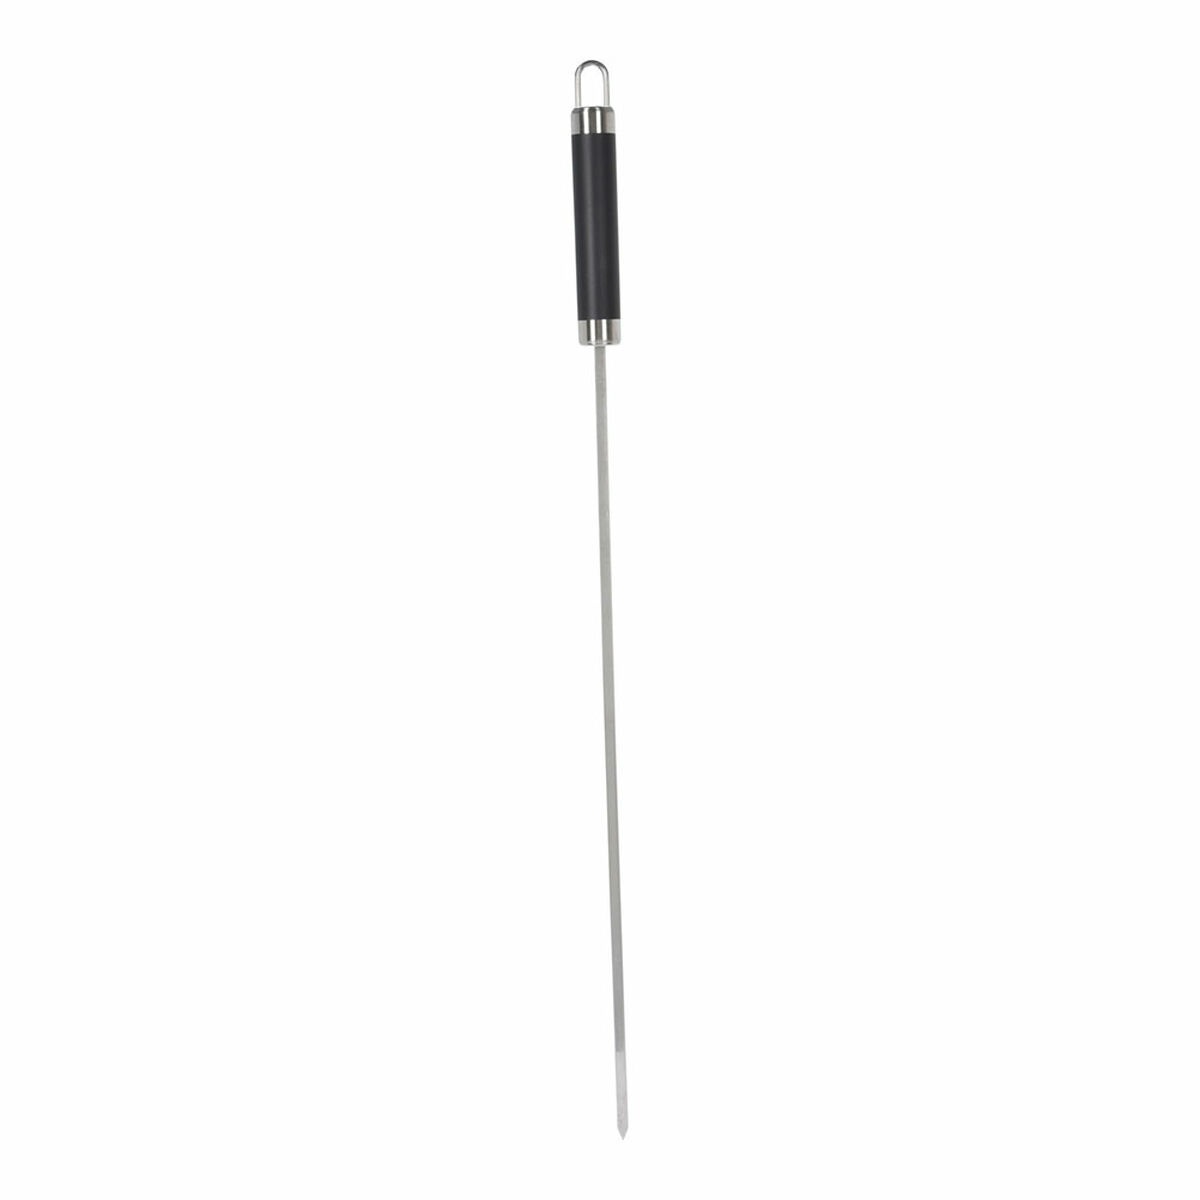
Grillspieß-Set aus Edelstahl - 4 Stück
Perfektionieren Sie Ihr Grillvergnügen mit unserem Grillspieß-Set aus Edelstahl Produktdetails, die überzeugen: Art: Grillspieß-Set Farbe: Schwarz, Silber Material: Edelstahl Geeignet für: Grill Stückzahl: 4 Stück Maße: ca. 46,5 cm Warum unser Grillspieß-Set aus Edelstahl die perfekte Wahl ist Unser Grillspieß-Set aus Edelstahl bietet eine robuste und praktische Lösung für das Grillen von Fleisch, Gemüse und mehr. Mit einer Länge von ca. 46,5 cm sind diese Grillspieße ideal für Grillabende mit Familie und Freunden. Die Kombination aus langlebigem Edelstahl und dem eleganten Design in Schwarz und Silber sorgt für Stabilität und ein stilvolles Aussehen. Wie das Grillspieß-Set Ihre Grillabende bereichert Dieses Grillspieß-Set ist perfekt für alle Grillliebhaber, die Wert auf eine gleichmäßige und effiziente Zubereitung legen. Die großzügige Länge der Spieße bietet ausreichend Platz für eine Vielzahl von Speisen, während das hochwertige Edelstahlmaterial für eine gleichmäßige Hitzeverteilung und hervorragende Grillergebnisse sorgt. Die Spieße sind leicht zu reinigen und wiederverwendbar, was sie zu einer nachhaltigen Wahl für Ihre Grillabende macht. Praktische und stilvolle Eleganz Unser Grillspieß-Set aus Edelstahl ist nicht nur funktional, sondern auch ästhetisch ansprechend. Die Farben Schwarz und Silber und das schlichte Design passen perfekt zu jeder Grillausstattung und Umgebung. Die robuste Edelstahlkonstruktion sorgt für Langlebigkeit und Stabilität, während das durchdachte Design eine einfache Handhabung und effiziente Nutzung ermöglicht. Ihr zuverlässiger Begleiter für jede Gelegenheit Unsere aktuelle Grillspieß-Set-Aktion bietet Ihnen die Gelegenheit, dieses praktische und stilvolle Zubehör zu einem unschlagbaren Preis-Leistungs-Verhältnis zu erwerben. Egal, ob Sie ein erfahrener Grillmeister sind oder einfach nur die beste Ausrüstung für Ihre Grillabende suchen, dieses Grillspieß-Set aus Edelstahl ist die ideale Wahl. Jetzt zuschlagen und vielseitiges Grillvergnügen erleben Entscheiden Sie sich jetzt für unser Grillspieß-Set aus Edelstahl und bringen Sie Komfort, Stil und Vielseitigkeit in Ihre Grillabende. Dieses Set ist nicht nur eine Investition in Ihre Grillkünste, sondern auch ein Zeichen für Qualität und Raffinesse in Ihrem Grill-Erlebnis.
Brand: BigBuy BBQ
Category: Home & Garden > Kitchen & Dining > Kitchen Tools & Utensils > Food Sticks & Skewers > Food Sticks